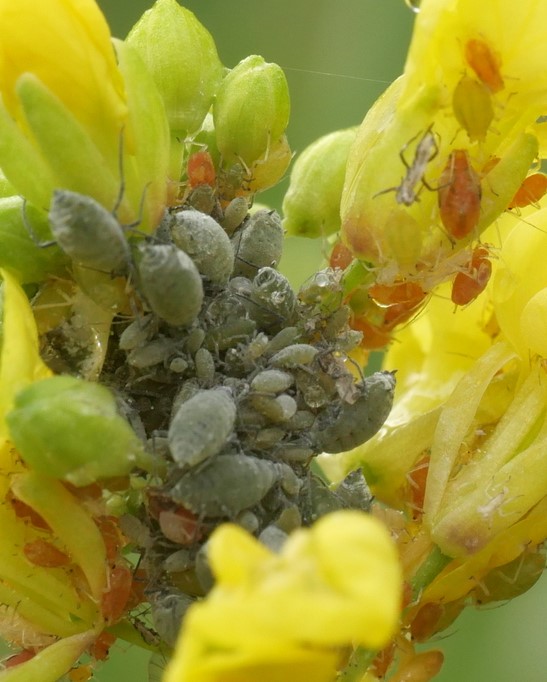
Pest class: cabbage_aphid